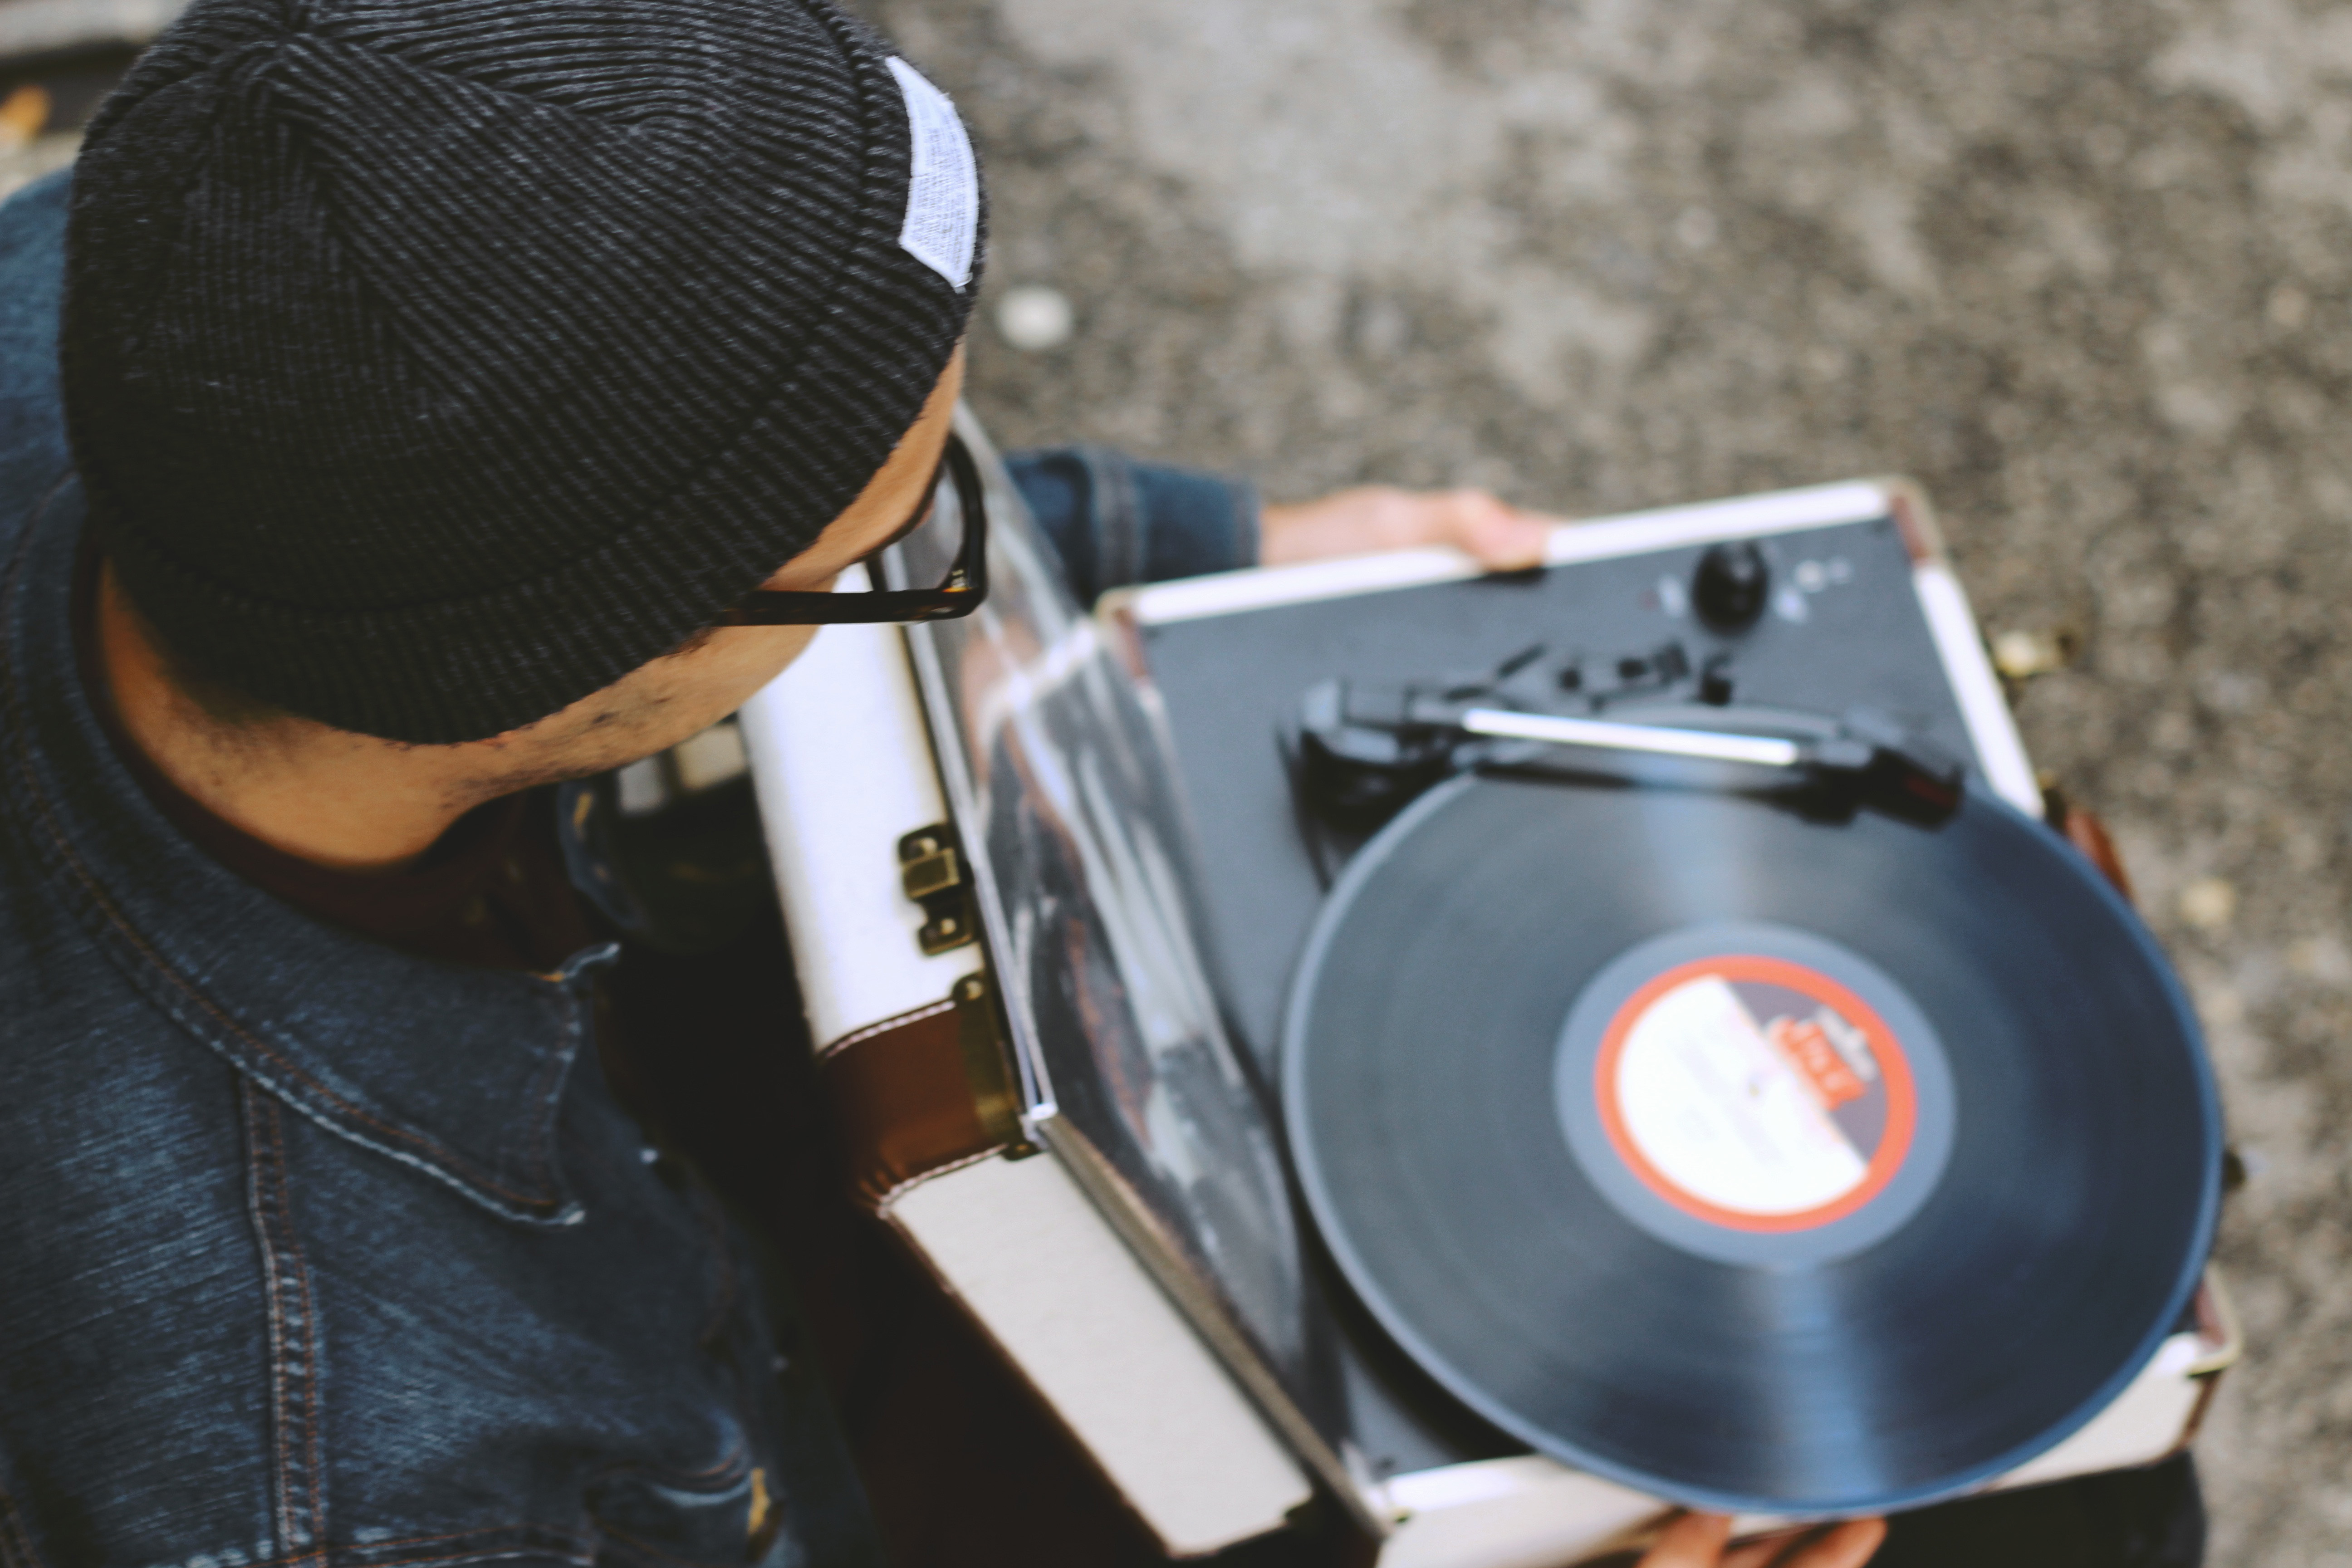
gramophone record, electronics, sport venue, shooting range, recreation, shooting sport, disc jockey